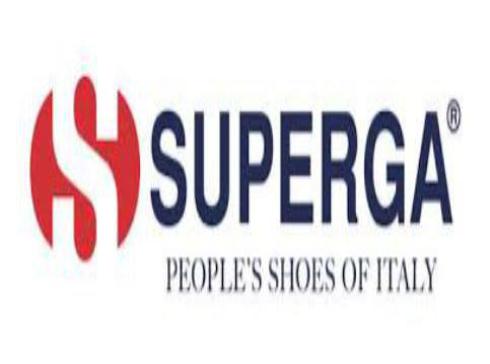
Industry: Clothes